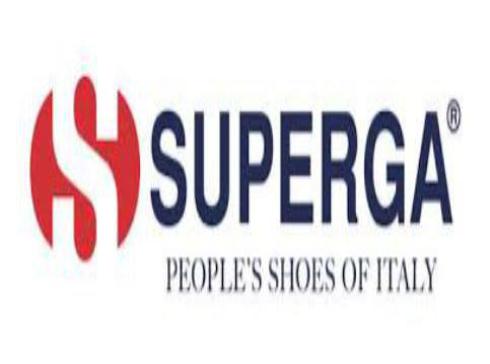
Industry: Clothes